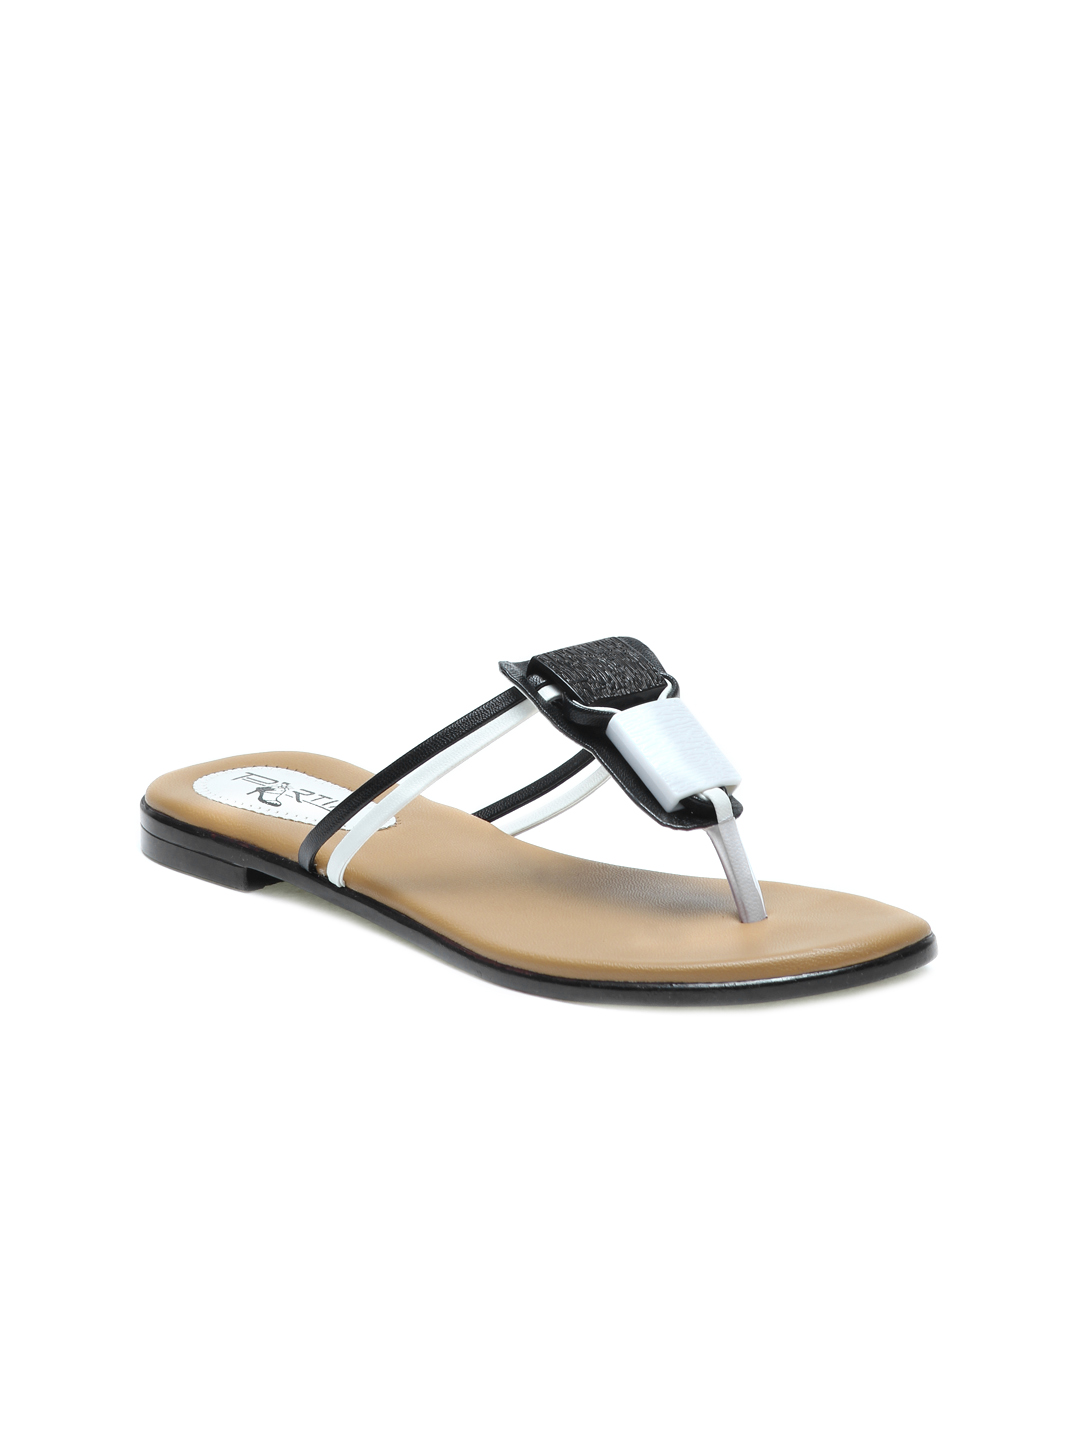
Portia Women Black & White Flats
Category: Footwear / Shoes / Flats
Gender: Women
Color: Black
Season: Fall 2014
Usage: Casual